Pilot (Smallville)

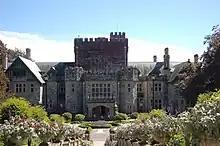
Hatley Castle provides the outside look of the Luthor ancestral home, but the interior was shot at Shannon Mews, in Vancouver.

Exterior shots of the Luthor Mansion were shot at the Hatley Castle in Victoria, two hours west of Vancouver by ferry. Time constraints forced scenes, which were shot from multiple angles, to sometimes be shot at separate locations. A scene involving Whitney (Eric Johnson) and Lana (Kristin Kreuk) sitting on her porch was shot at two different locations. Close-ups of Whitney were shot under a football stadium, while close-ups of Lana were shot in a potato-processing factory. Unable to shoot at the house being used as the Lang residence, the crew built Lana's front porch inside a sewage processing facility for the final scene of the episode where Lana walks up the stairs to her house. The local sewage treatment facility is also the site for the LuthorCorp pesticide plant, which Lex was sent to Smallville to manage. The crash site of Clark's ship was shot at the sandpits where "Mission to Mars" was filmed. Smallville's Main Street was filmed in both the town of Merritt, which is three hours east of Vancouver, and in the town of Cloverdale. Most of the filming took place in Cloverdale, since the town had a long stretch of vacant buildings that could double as Smallville's Main Street. When the production crew came to film the opening teaser, they had to decorate the town with ribbons and balloons, as well as paint some of the buildings to attain Millar's idea of "Smalltown, USA". Two sets were built just for the pilot. The Kent storm cellar was built as a cover set inside the farm's barn. For the cemetery scene between Clark and Lana, production designer Bernard Hides built the entire cemetery from scratch in an empty field.